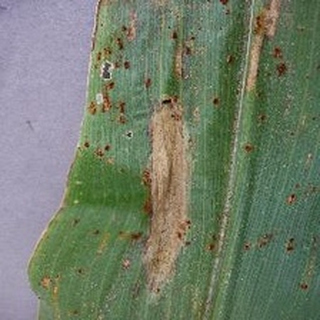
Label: corn_northern_leaf_blight